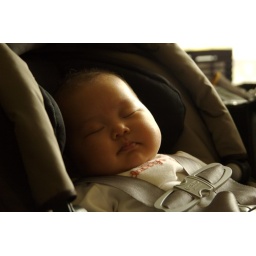
Dozing in the car seat